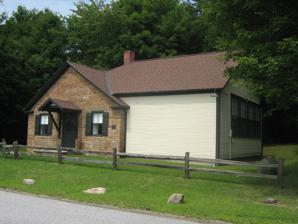
Building: District No. 2 School (Georgia, Vermont)
Country: United States of America
Year built: 1843
United States historic place District No. 2 School U.S. National Register of Historic Places Show map of Vermont Show map of the United States Location 2442 Polly Hubbard Rd., Georgia, Vermont Coordinates 44°45′22″N 73°9′24″W / 44.75611°N 73.15667°W / 44.75611; -73.15667 Area 1 acre (0.40 ha) Built 1843 ( 1843 ) Built by Weightman, Adam and John; Roberts, Alonzo Architectural style Greek Revival MPS Educational Resources of Vermont MPS NRHP reference No. 00000063 Added to NRHP February 4, 2000 The District No. 2 School is a historic school building at 2442 Polly Hubbard Road in Georgia, Vermont .  Built in 1843 and enlarged in 1931, it is a good local example of mid-19th century vernacular Greek Revival school architecture .  It was restored in the 1990s after being abandoned for some years, and was listed on the National Register of Historic Places in 2000. Description and history The former District No. 2 School stands in a rural of western Georgia, on the north side of Polly Hubbard Road, with a wooded area around its small clearing to the north, and open fields to the south.  It is a single-story building, with a stone main block and wood-frame ell.  The stone block is fashioned out of random coursed local limestone with ashlar finish, and is covered by a front facing gabled roof.  The main facade is symmetrical, with a center entrance flanked by sash windows and sheltered by a simple gabled hood.  The ell is finished in wooden clapboards, and is covered by cross-gabled roof.  It has a bank of sash windows on its east-facing facade.  The interior is largely a reproduction of its 1931 appearance, the result of a major restoration in 1997–98. The stone portion of the school was built in 1843, after many years of the district students being educated in informal spaces.  It was built by three local residents, using stone from a quarry a few miles away.  It was enlarged in 1931, after improvements in school building standards were mandated by the state.  This resulted in the construction of the wood-frame ell, which provided suitable lighting and improved sanitation.  The school was closed in 1959, when the town's district schools were consolidated into a single graded elementary school.  It was thereafter used for a number of years as a seasonal residence, and was then abandoned.  It was restored in the 1990s by private owners, and now serves as a nature center. See also National Register of Historic Places listings in Franklin County, Vermont References